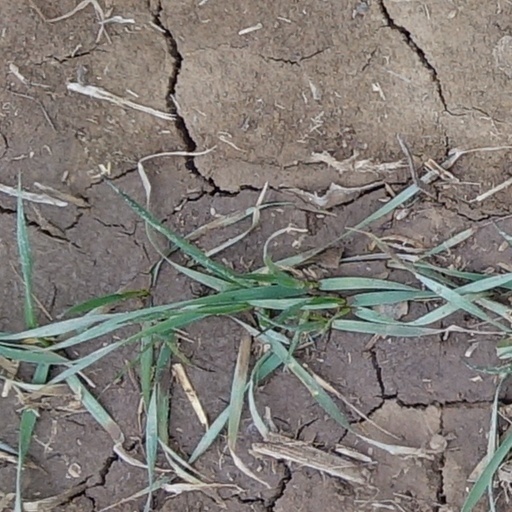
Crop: wheat